Carlo-francoism

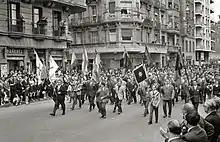
Carlist ex-combatants at official rally, late Francoism

It is close to impossible to sketch a typical path of a Carlist engaged in Francoism. Personal careers differed widely, from time of access to level of enthusiasm to political success or failure. Moreover, numerous carlo-francoists did not maintain a consistent stand during almost 40 years of the Franco regime; many demonstrated a vacillating approach, marked by varying modes of engagement or even by erratic twists and turns of their careers.